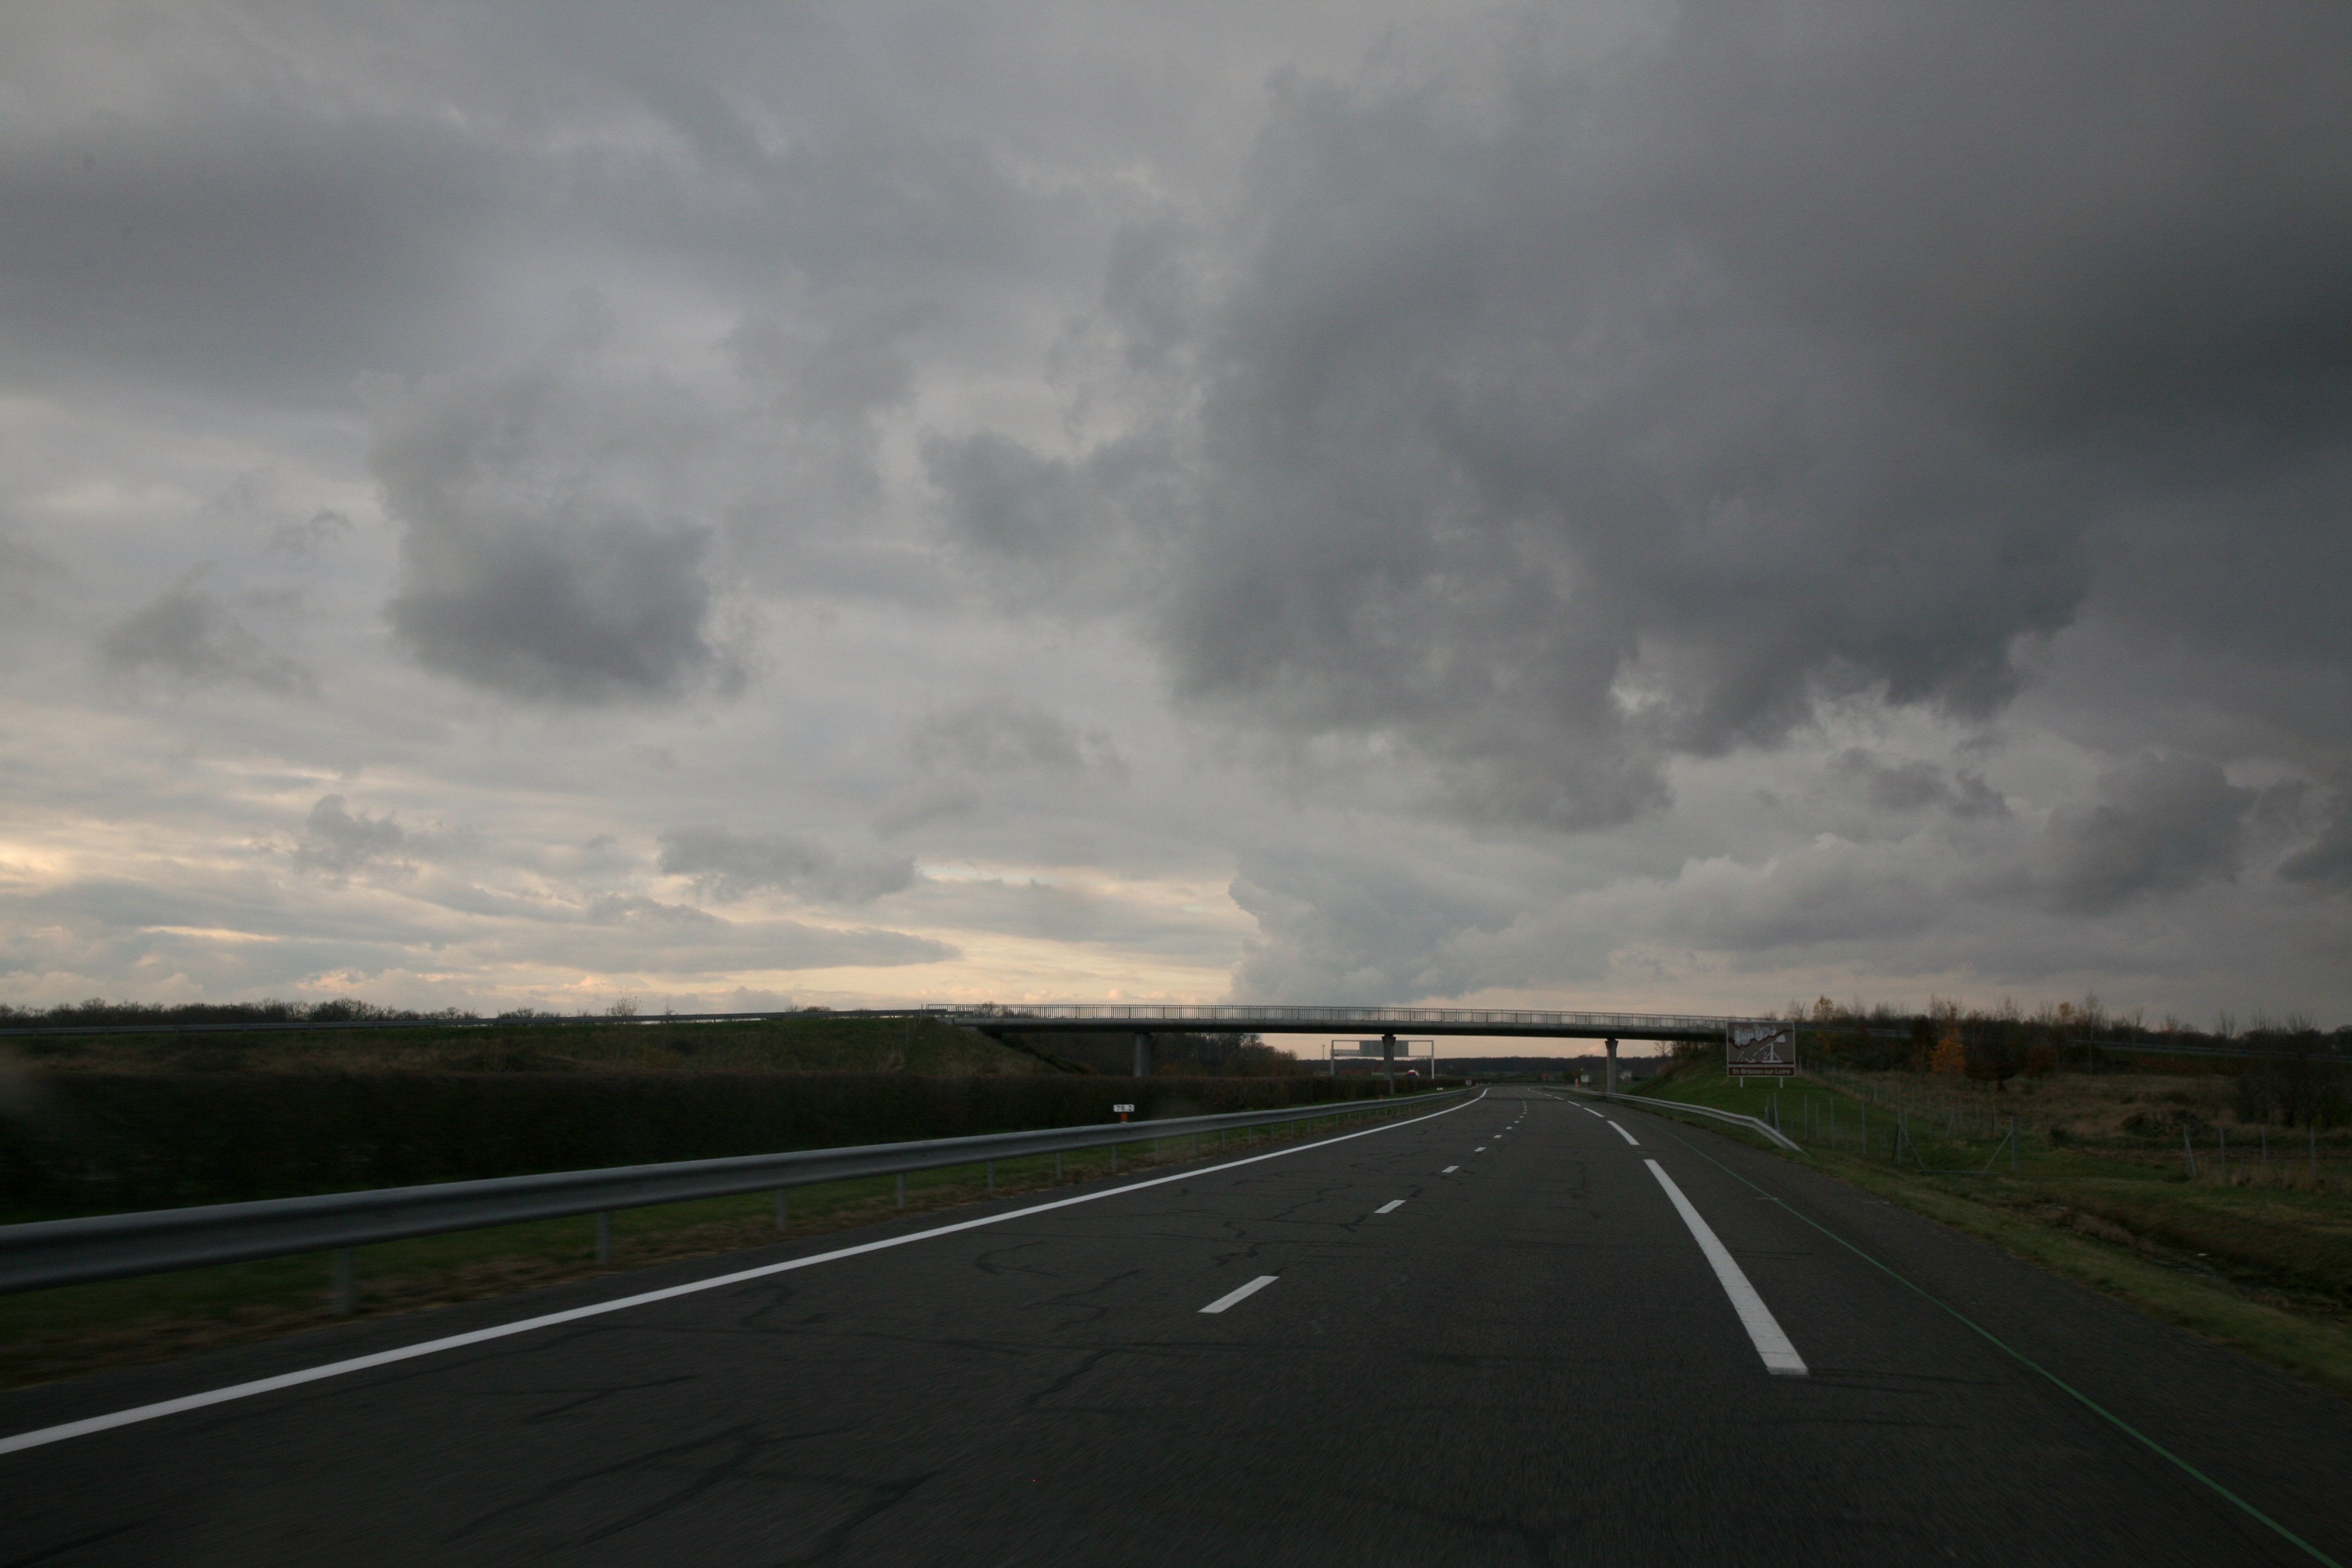
landscape, horizon, cloud, sky, road, highway, driving, asphalt, france, weather, route, lane, road trip, paysage, nuage, infrastructure, paisaje, landschaft, nube, carretera, wolke, strase, nuvola, autostrada, landschap, autoroute, snelweg, deweg, porcarretera, wolk, atmospheric phenomenon, controlled access highway